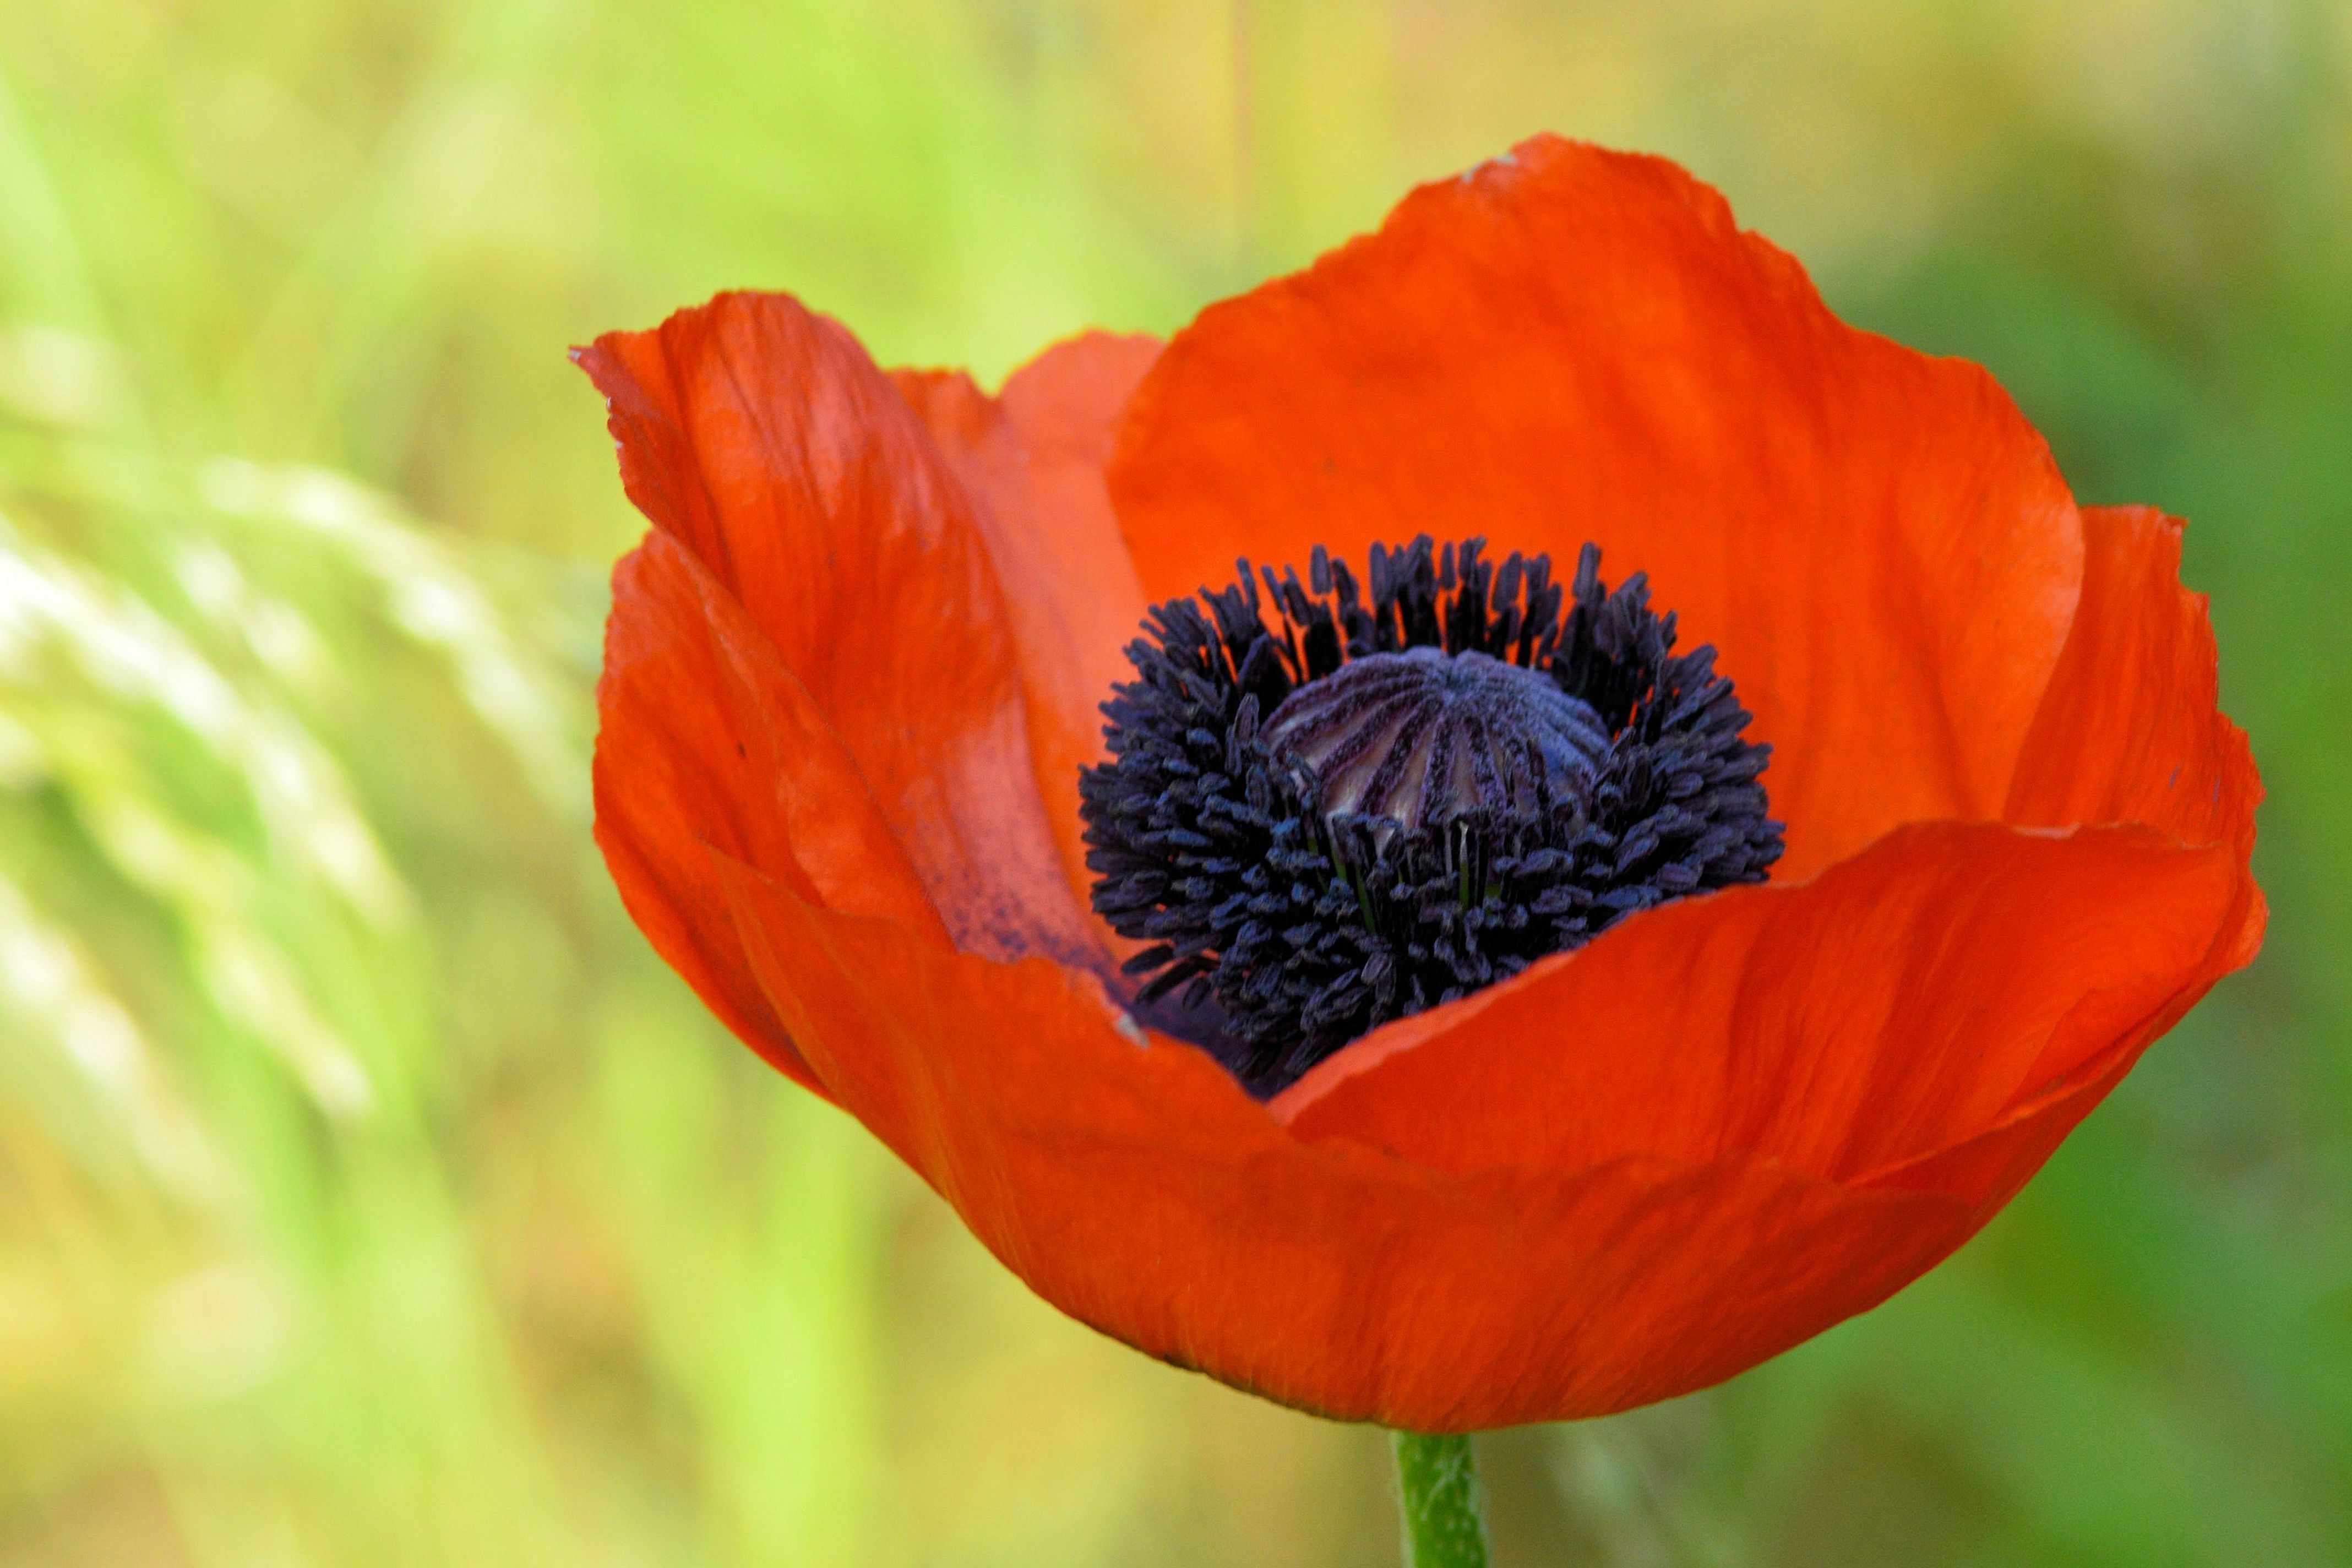
nature, blossom, plant, field, flower, petal, bloom, red, botany, flora, wildflower, close up, klatschmohn, poppy flower, poppy, coquelicot, macro photography, flowering plant, plant stem, land plant, poppy family